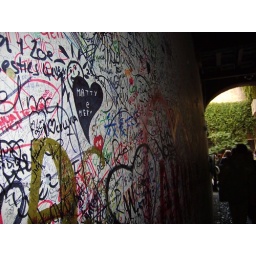
wall near house Romeo & Julliet